Yigal Guetta

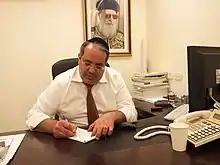
Guetta in 2013

Nissan Yigal Guetta (born 18 March 1966) is an Israeli politician who served as a member of the Knesset for Shas between 2016 and 2017.